Retford King Edward VI Grammar School

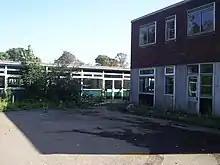
1950 art block and 1970s craft block in 2011 before their demolition

The school was formally replaced by the new Retford Oaks Academy opened in 2003.The school stood empty for a number of years after closure, these pictures from Urbanography showing the last wall displays still in place from its final days.